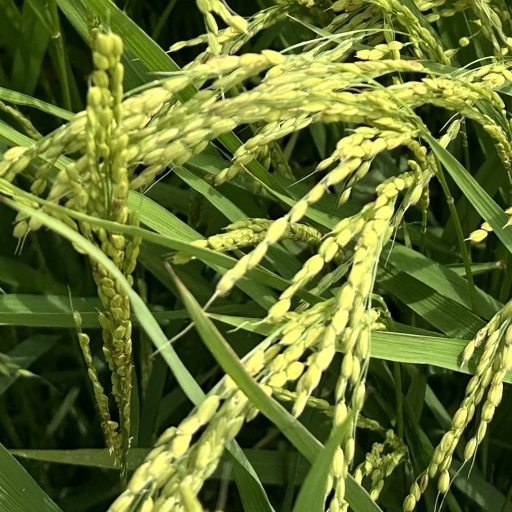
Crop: rice